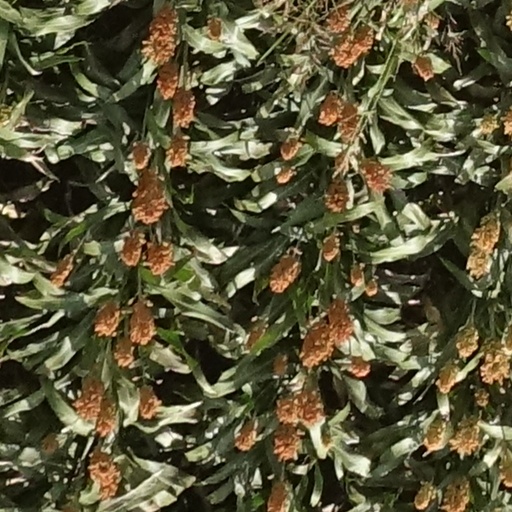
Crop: sorghum